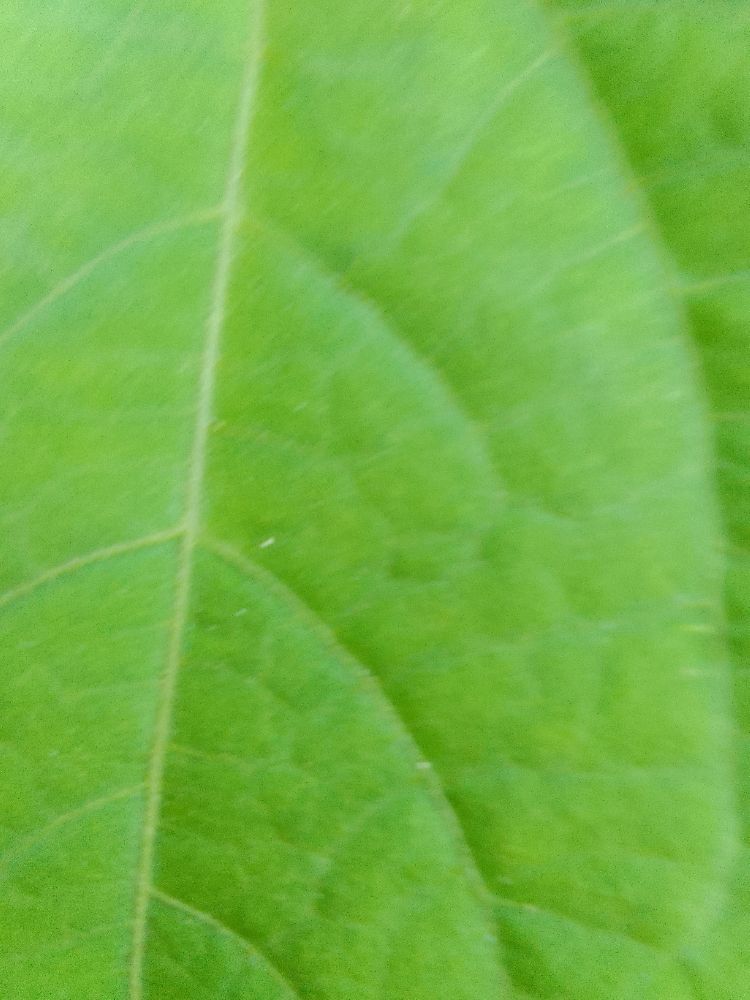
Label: healthy